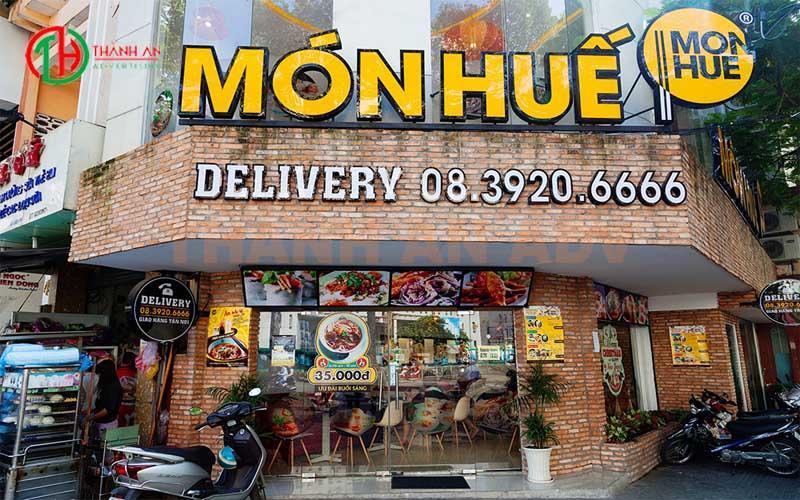
logo của cửa hàng món huế thì có nền màu vàng và chữ màu đen